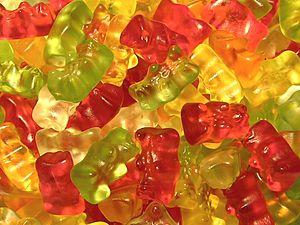
Un Ours d'or ou Gummibär est un bonbon gélifié en forme d'ourson.